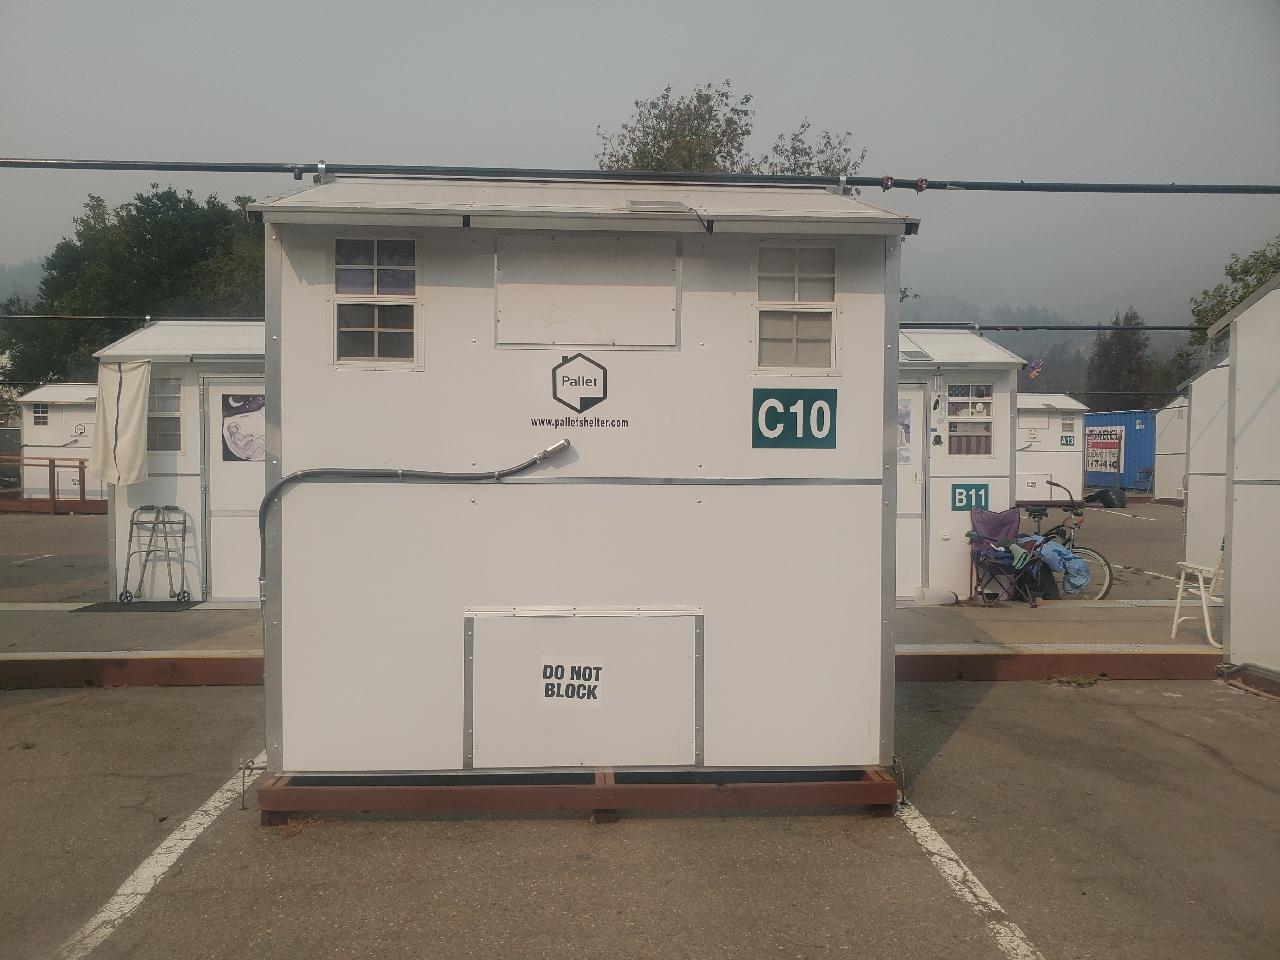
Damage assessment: no_damage